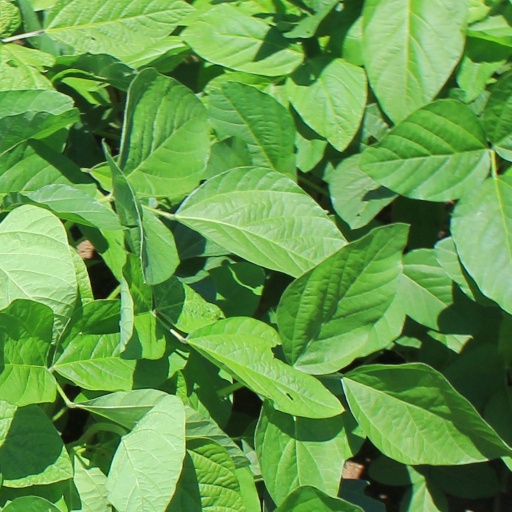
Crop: soybean